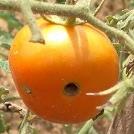
Crop: Tomato
Condition: helicoverpa-armigera-p